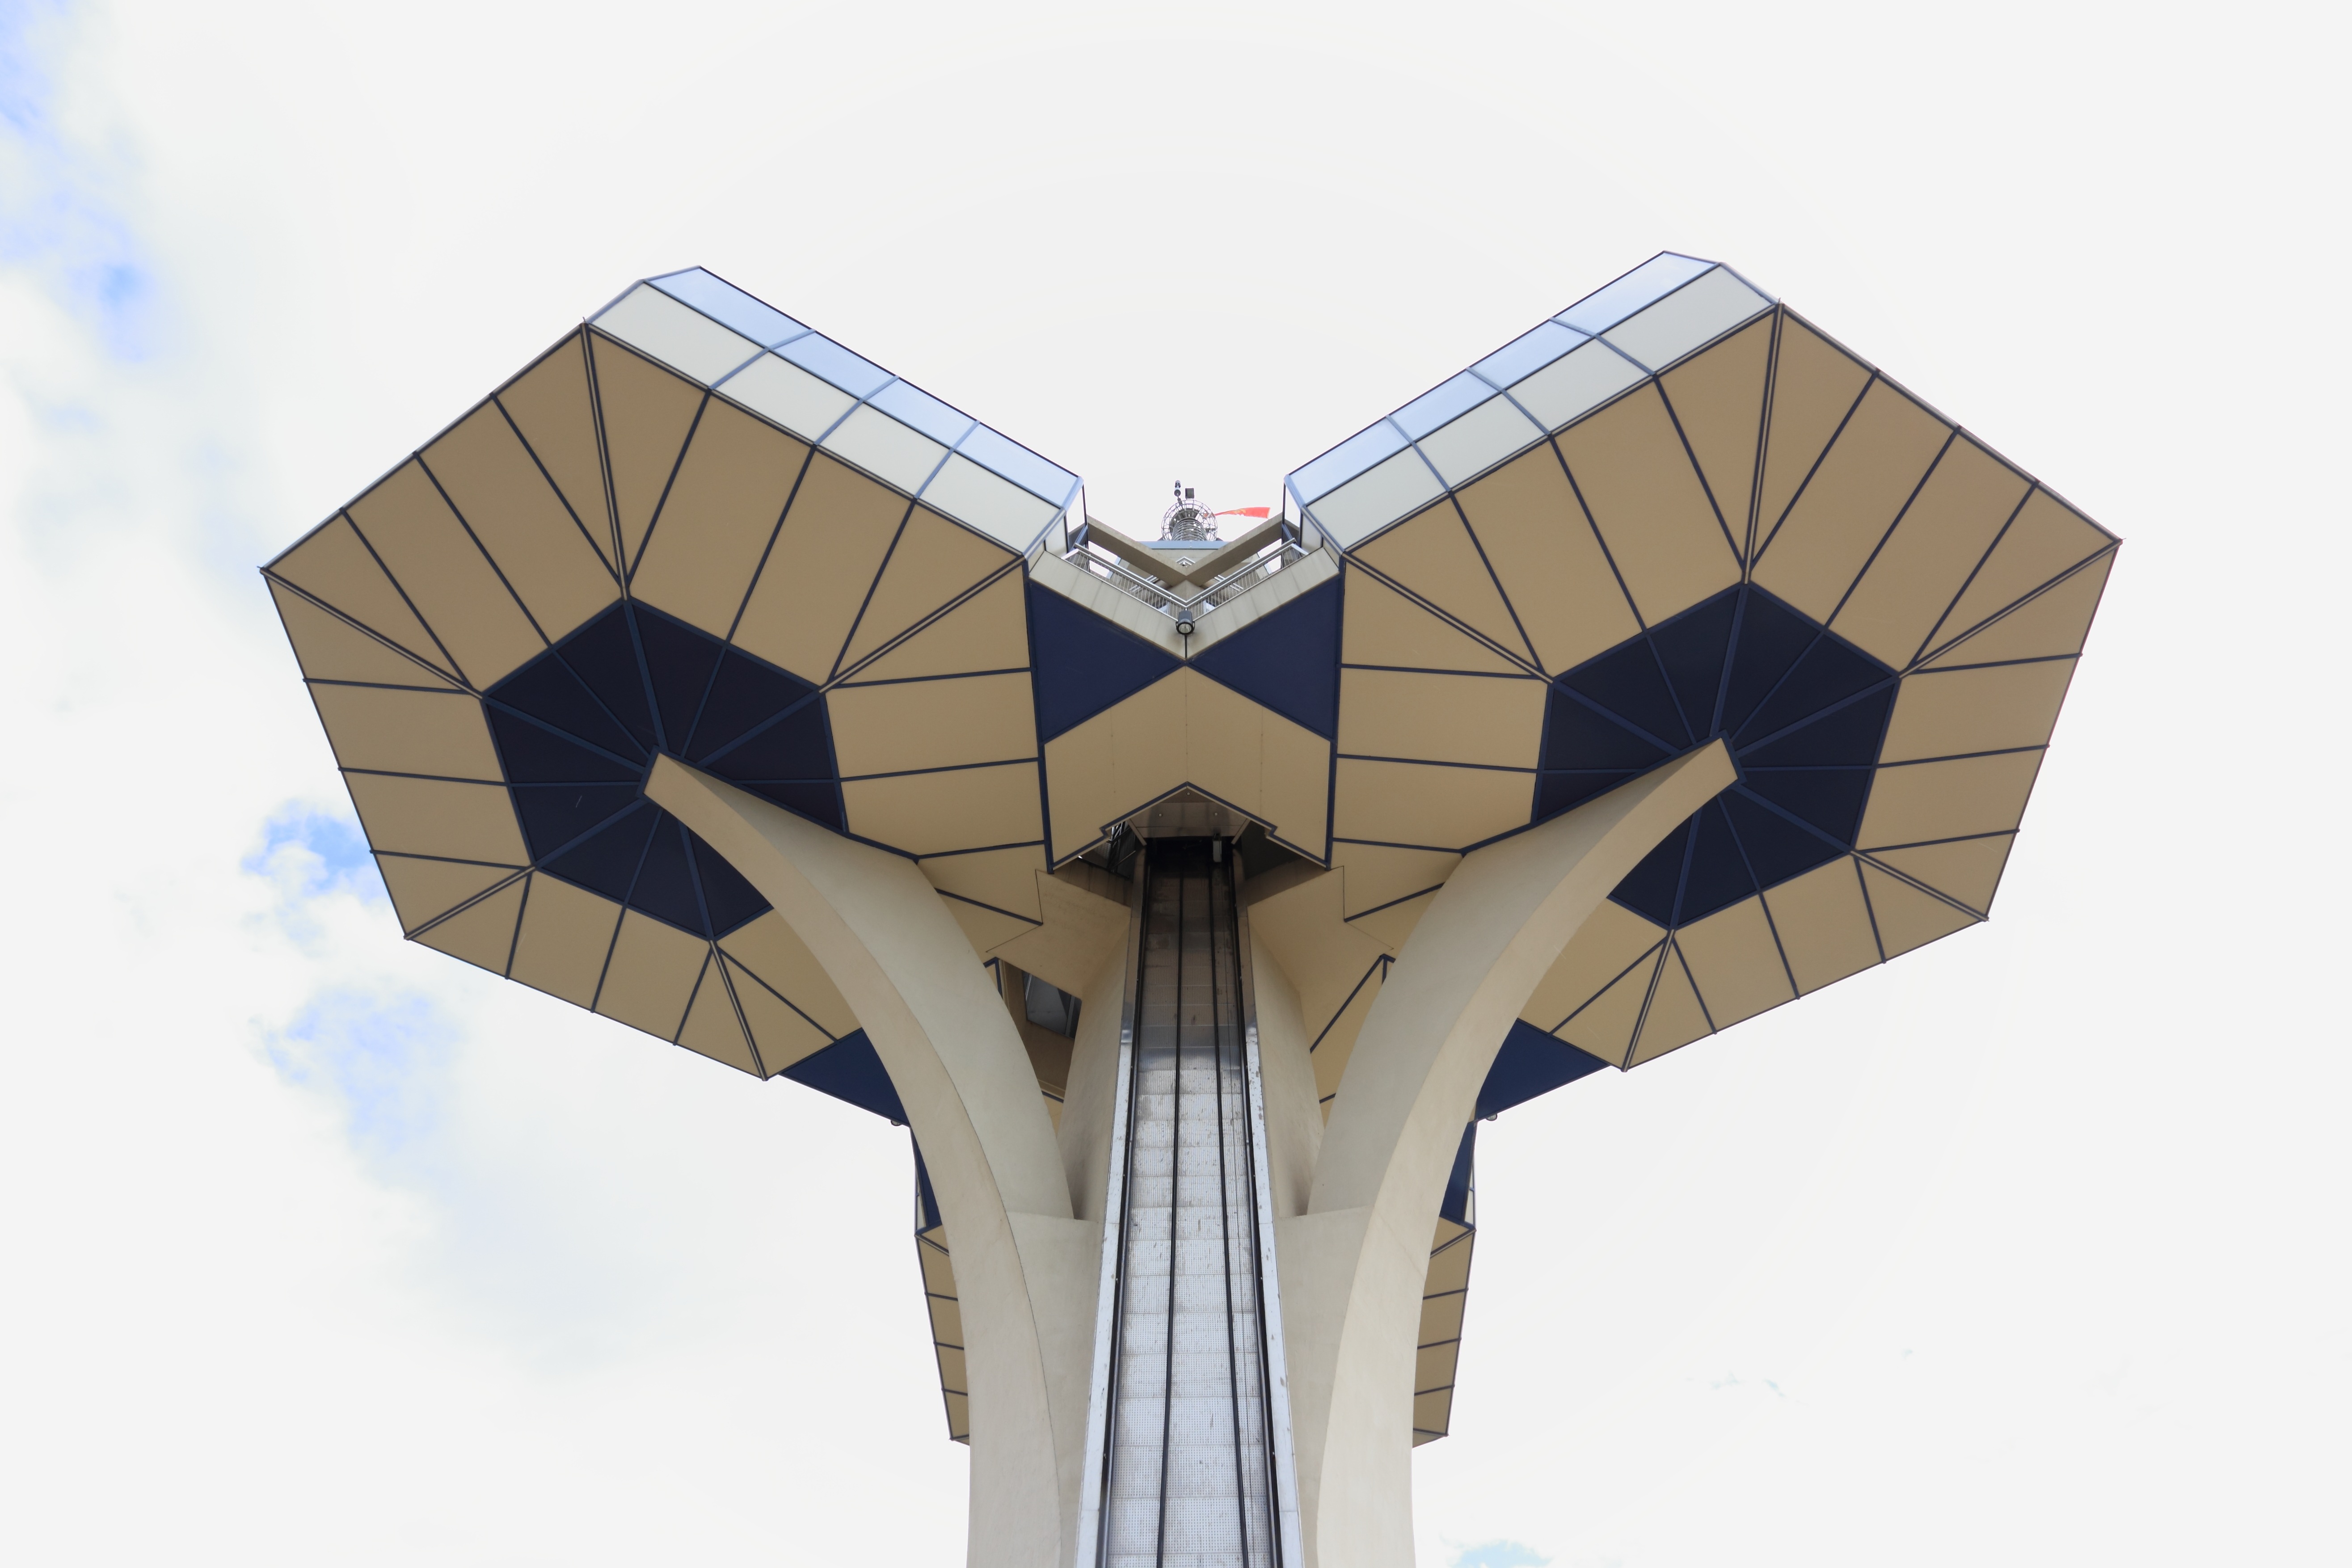
wing, ceiling, tower, communication, toy, art, illustration, symmetry, transmission, montenegro, podgorica